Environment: lab
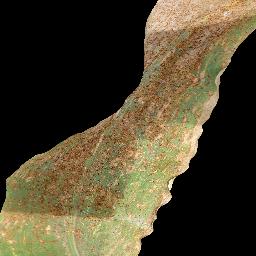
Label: common_rust